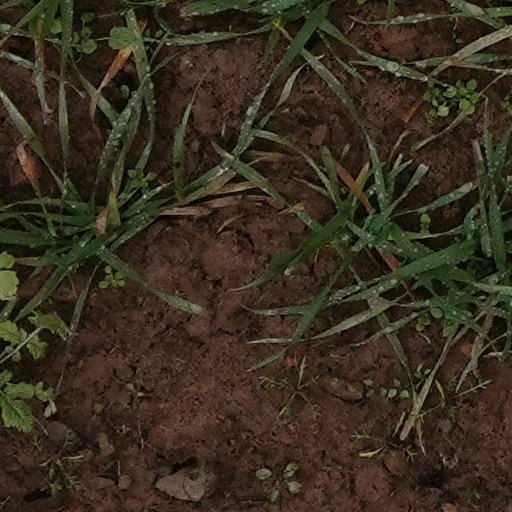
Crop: wheat